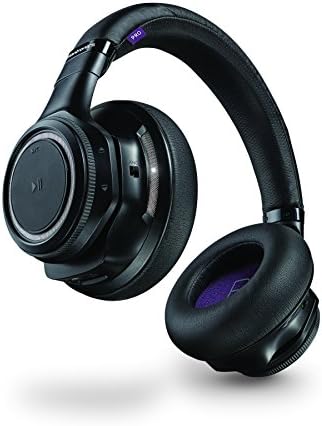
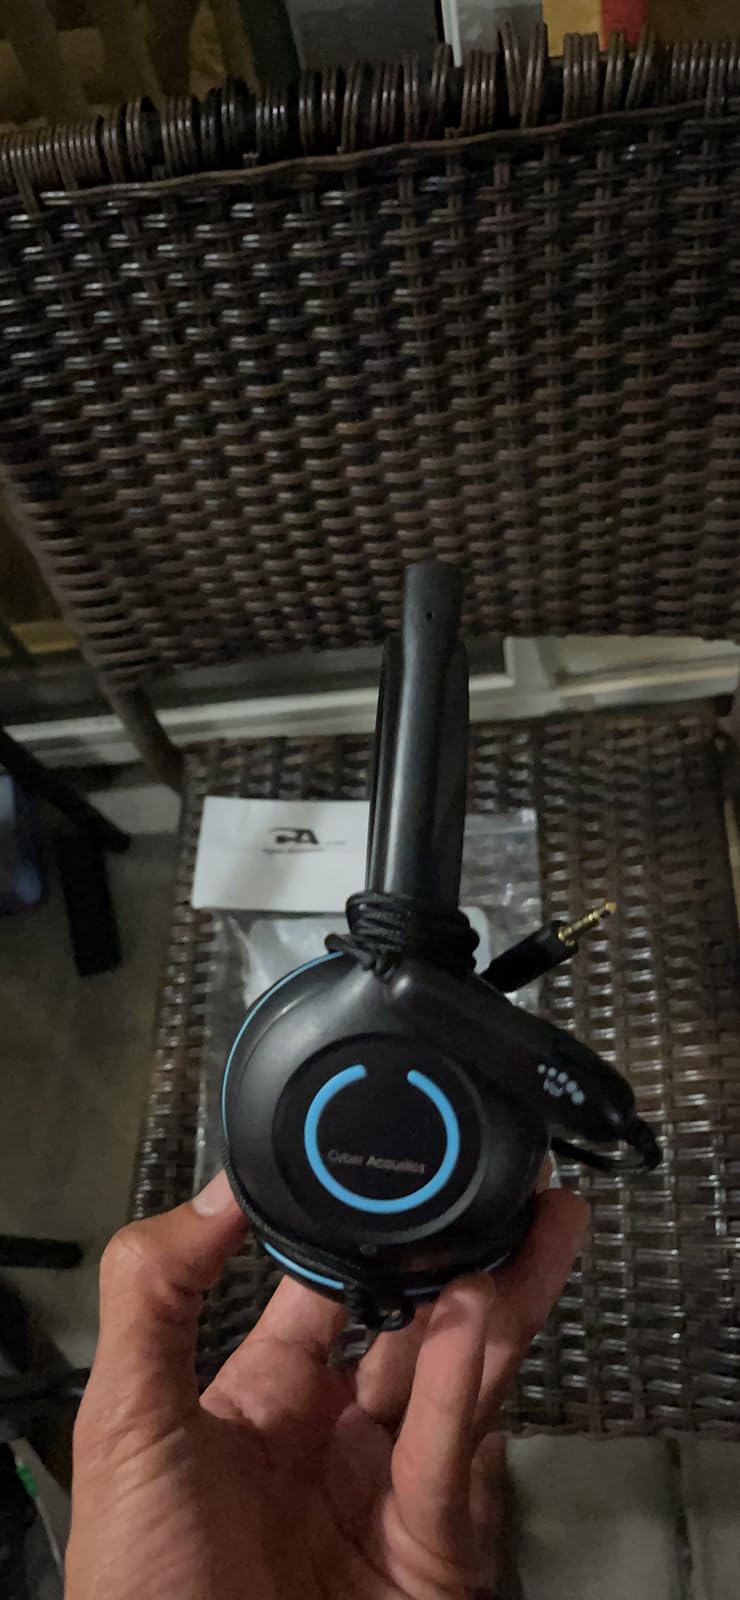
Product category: headphones
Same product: no